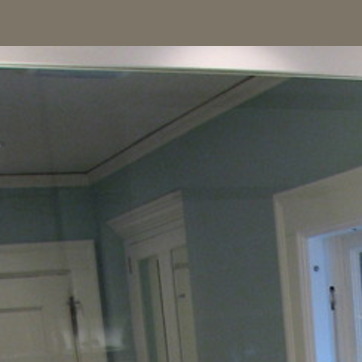
Material: mirror